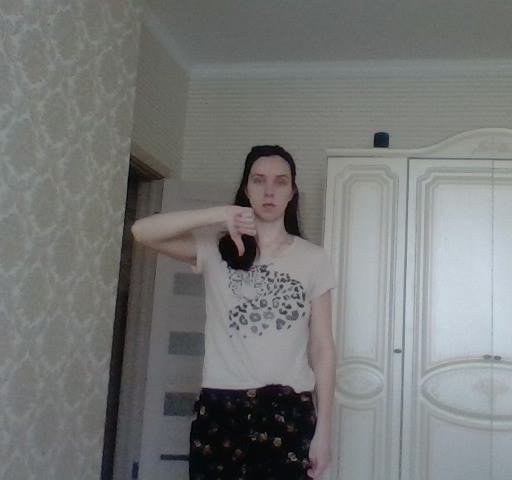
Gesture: dislike